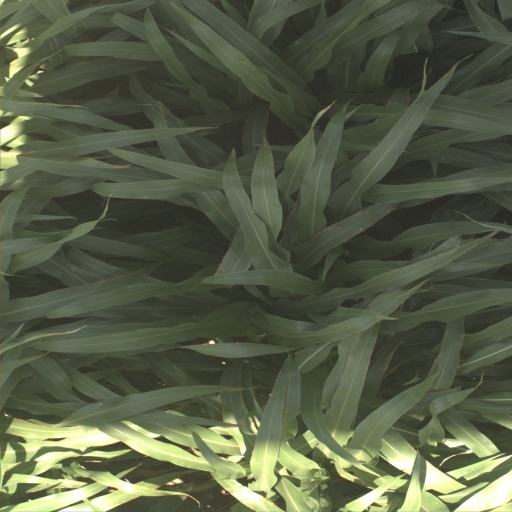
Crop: sorghum